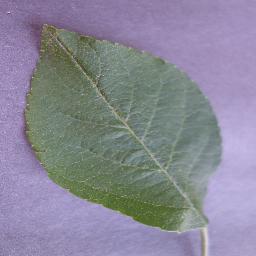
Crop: apple
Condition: healthy